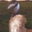
Label: bird